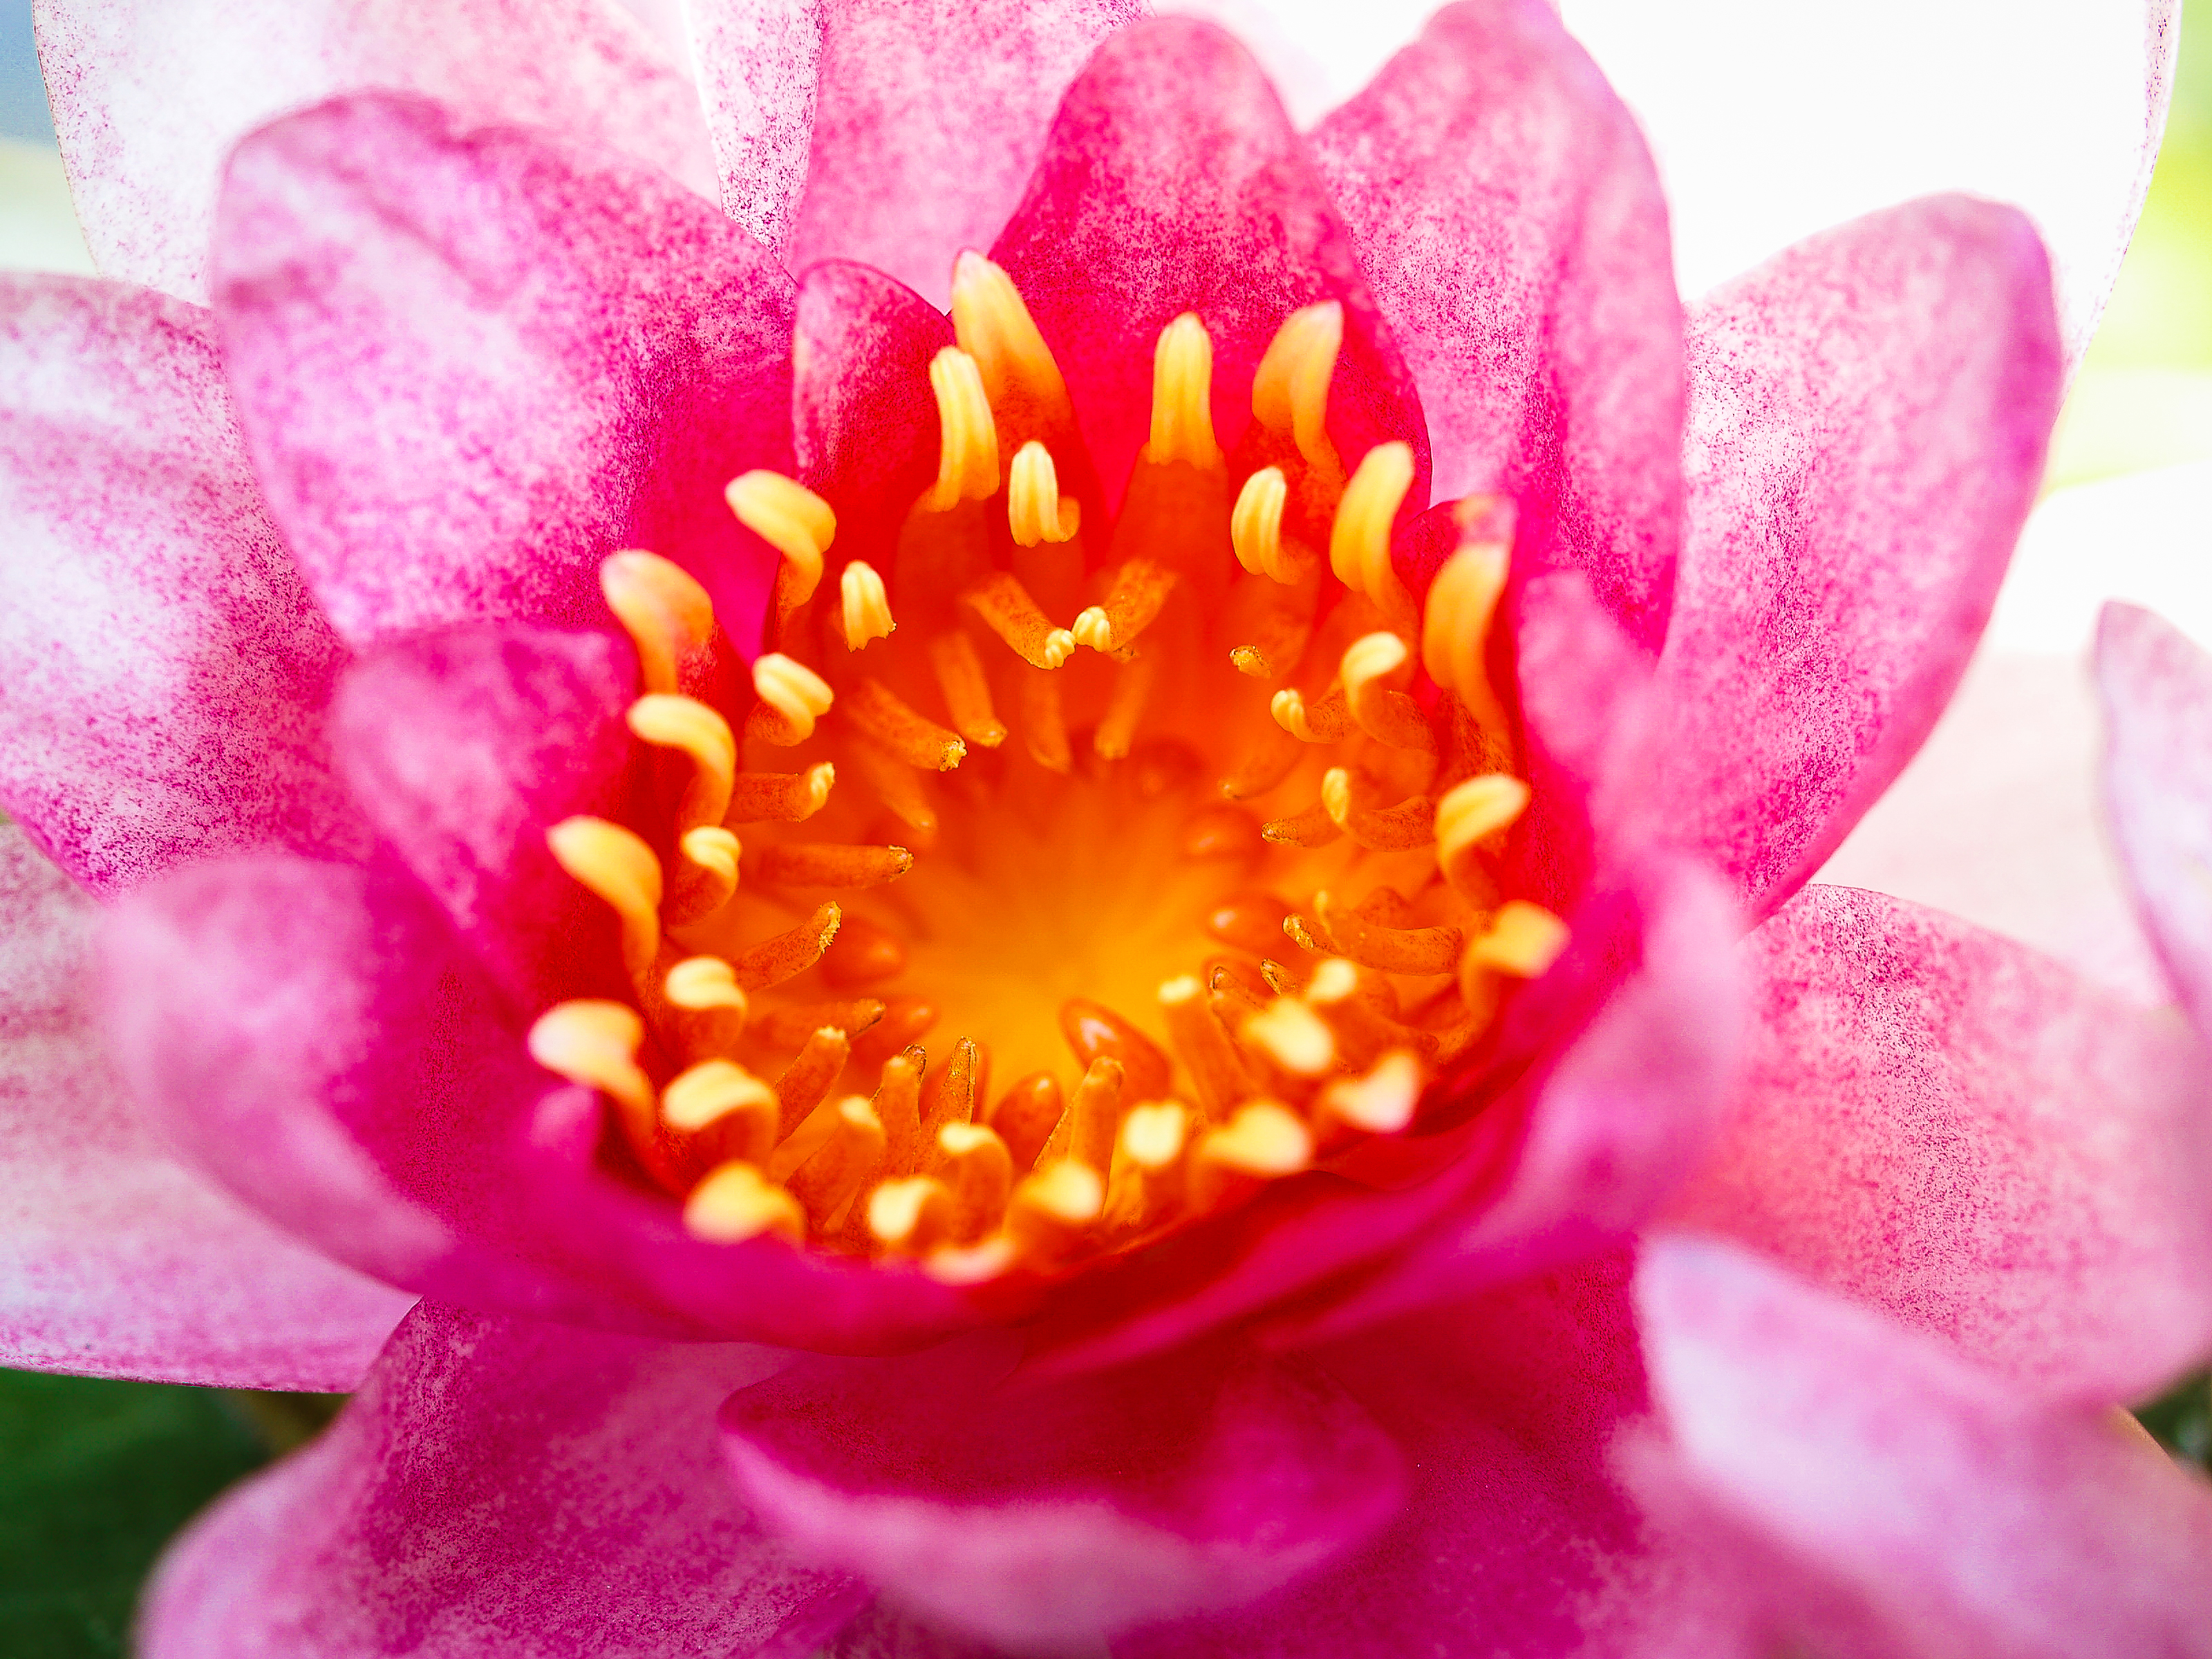
nature, lotus, bloom, blossom, flora, flower, pink, aquatic, blooming, green, pond, water, summer, beauty, beautiful, plant, tropical, oriental, spring, background, petal, waterlily, lake, botanical, botany, natural, lily, pod, floral, leaf, close up, macro photography, pollen, wildflower, magenta, annual plant, flowering plant, computer wallpaper